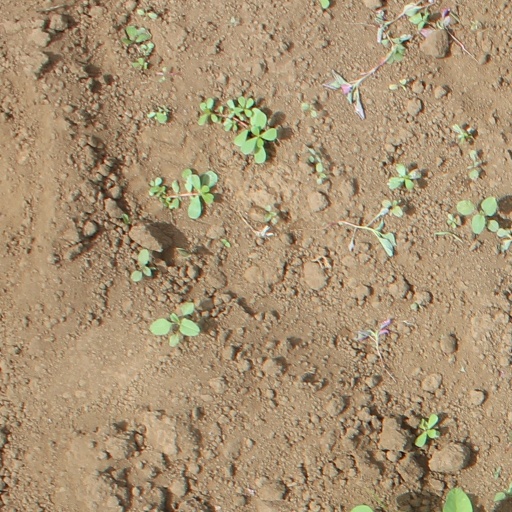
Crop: soybean